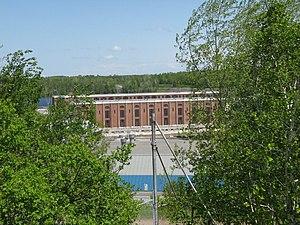
Centrale de Grand-Mère, sur la rivière Saint-Maurice à Shawinigan
La centrale de Grand-Mère est une centrale hydroélectrique et un barrage d'Hydro-Québec érigés sur la rivière Saint-Maurice, à Grand-Mère, dans la région administrative de la Mauricie, au Québec. Cette centrale, d'une puissance installée de 149 MW, a été mise en service en 1915.